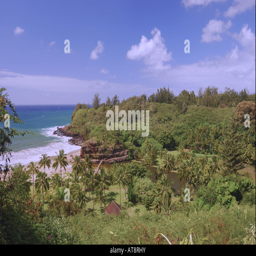
view of coastline and plants